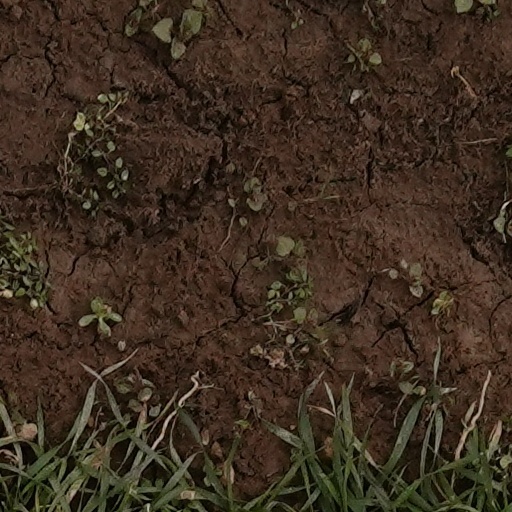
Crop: wheat